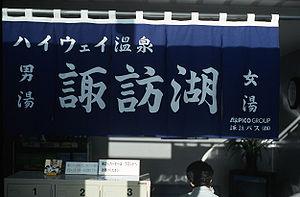
Un rideau est une pièce de tissu dont le but est de diminuer la présence d'une ouverture. Il peut atténuer la lumière et la poussière. Les rideaux sont souvent pendus dans des cadres de fenêtre ou de porte pour bloquer le passage de la lumière, par exemple pendant la nuit pour faciliter le sommeil, ou pour des raisons d'intimité.